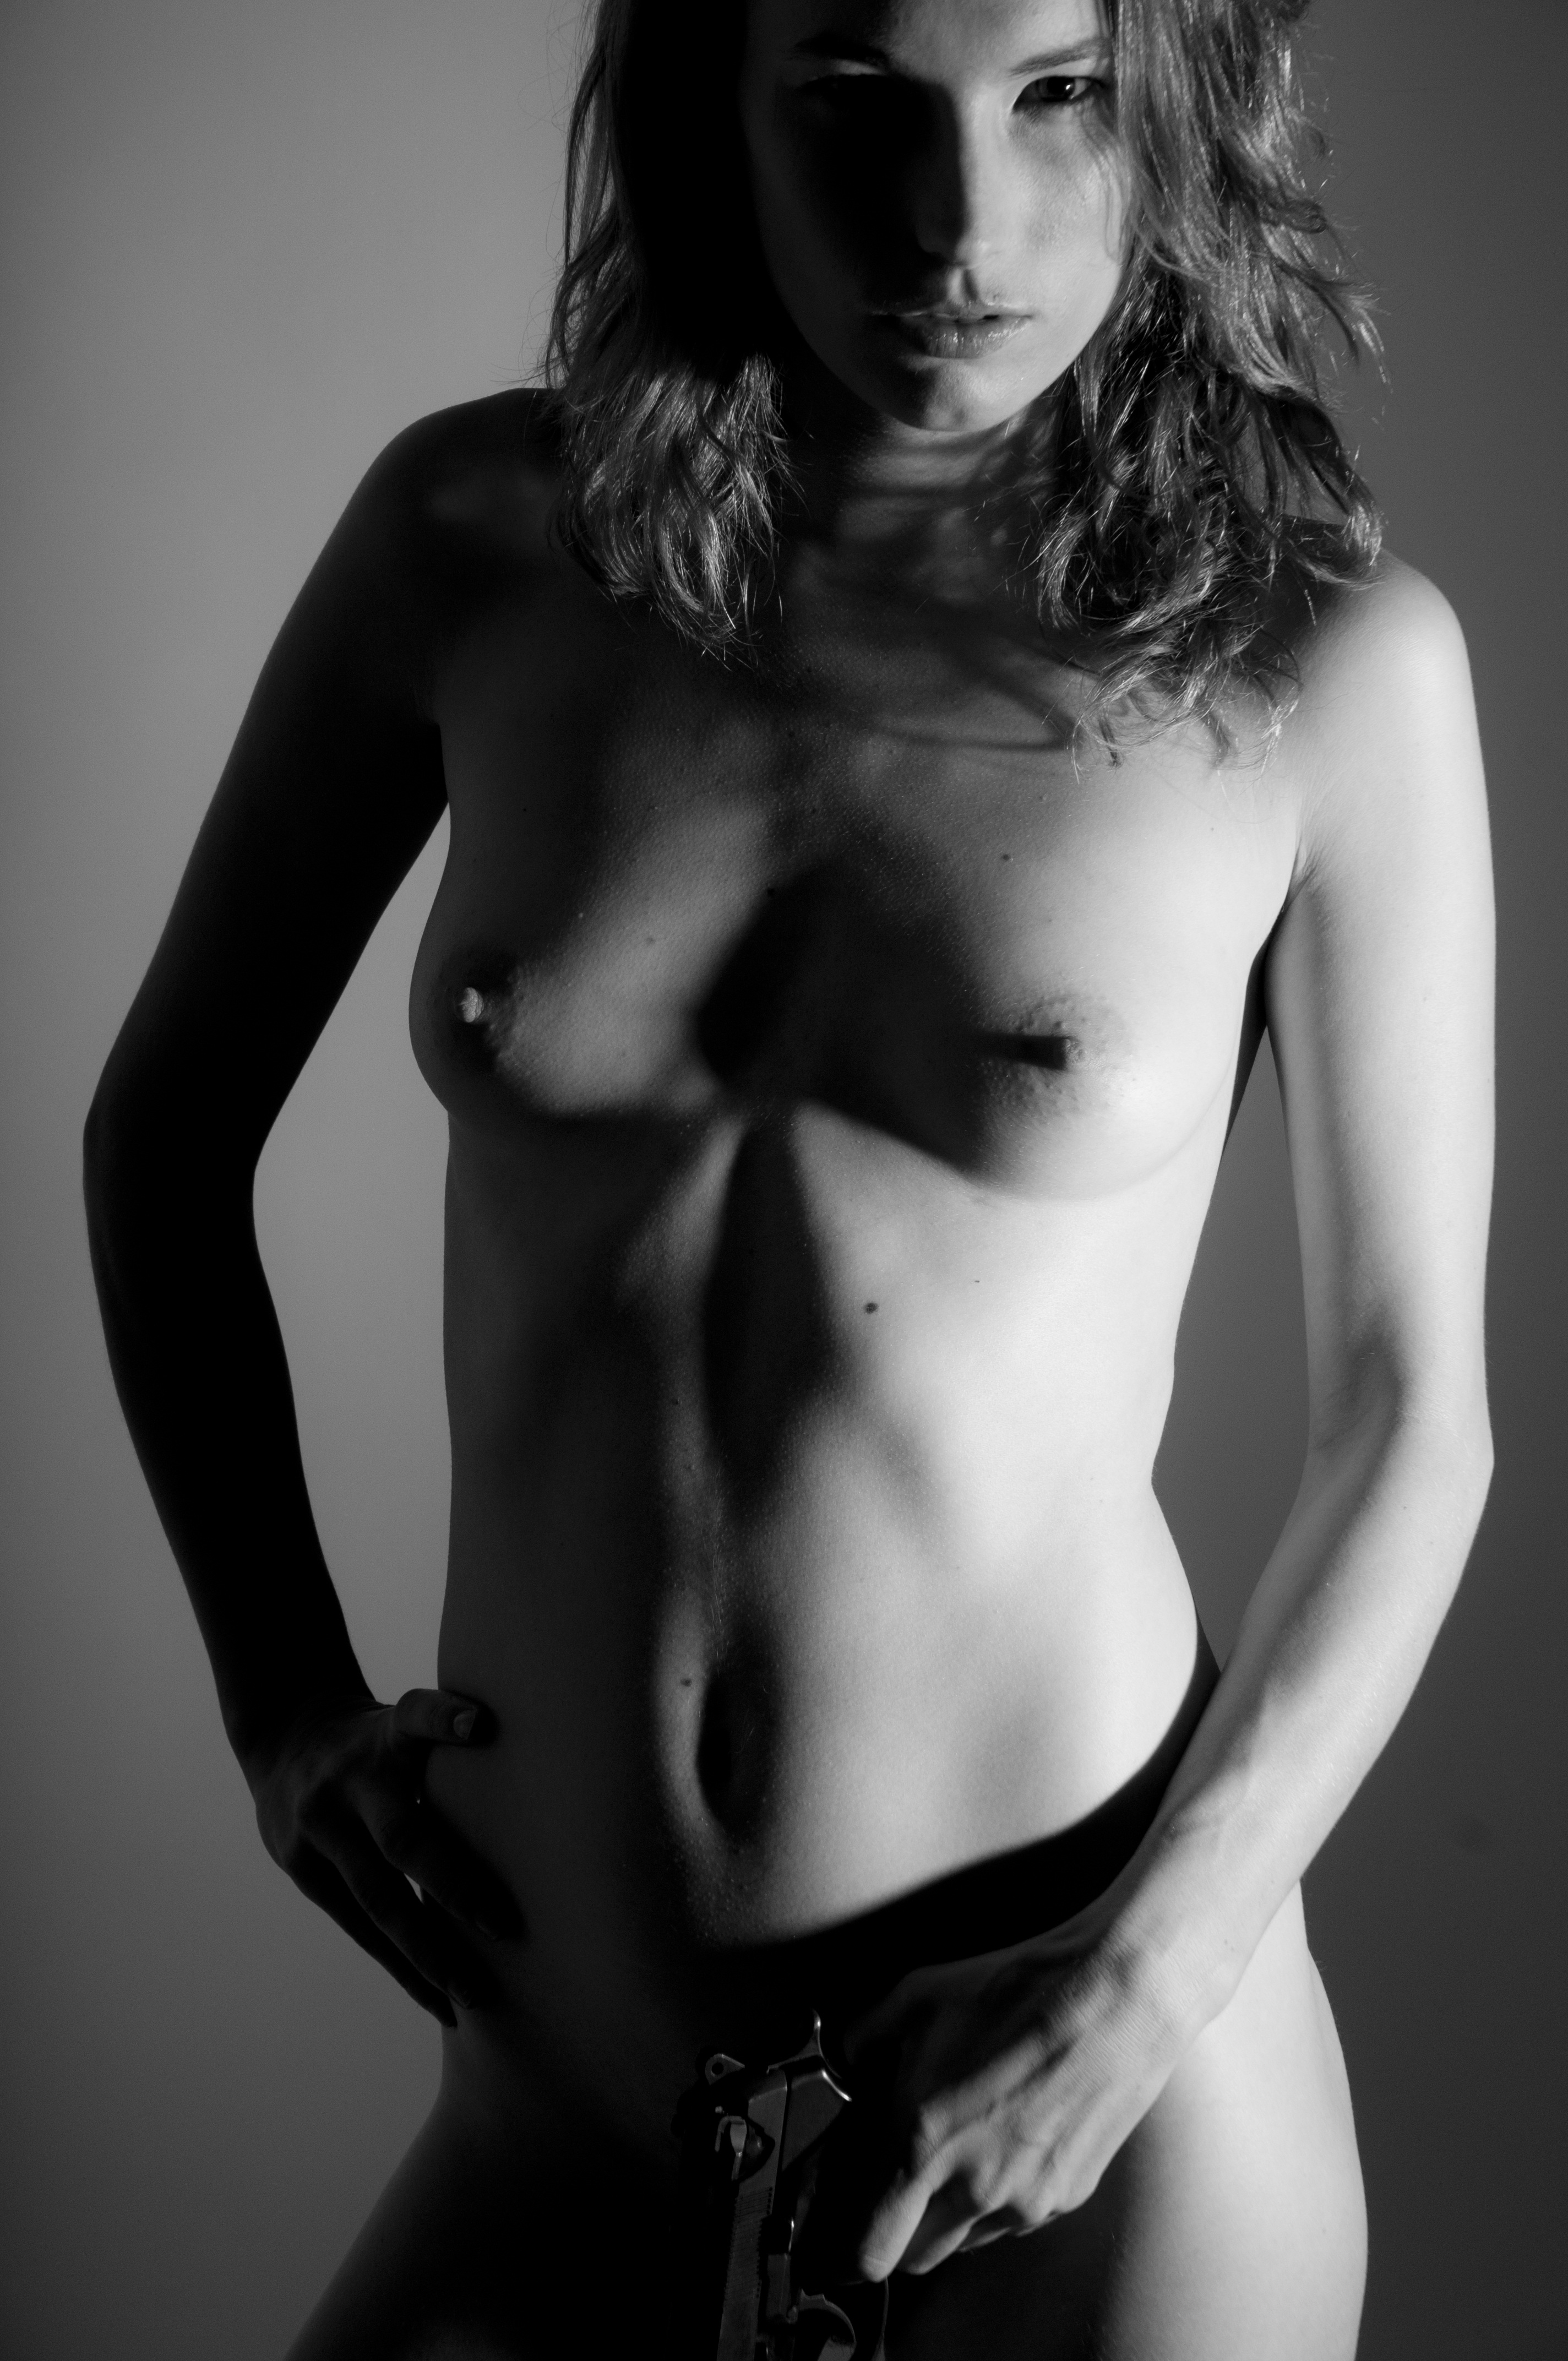
black and white, girl, woman, hair, white, photography, cute, female, portrait, model, young, black, monochrome, lady, muscle, chest, long hair, black hair, beauty, sexy, nude, elegant, naked, body, slim, seductive, attractive, adult, erotic, sexual, photo shoot, sense, monochrome photography, art model, supermodel